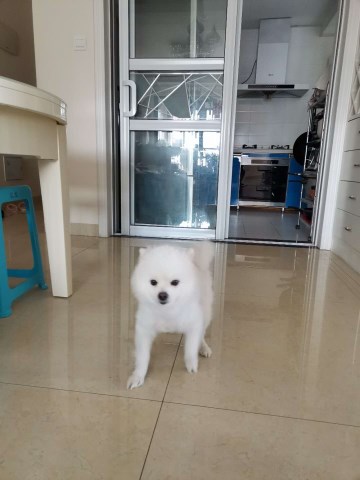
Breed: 1936-n000005-Pomeranian